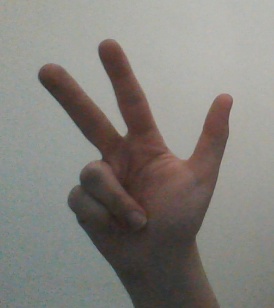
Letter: al